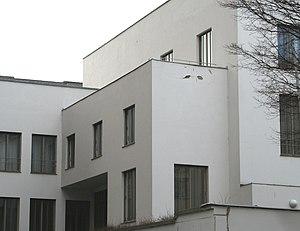
L’esthétique analytique est un courant philosophique apparu dans les années 1950 dans le monde anglophone, qui étudie particulièrement des notions liées à l'art et au goût. L'esthétique analytique est l'un des courants majeurs de l'esthétique contemporaine avec l'approche phénoménologique et le postmodernisme.
Margarethe Anna Maria Stonborough, née Wittgenstein le 19 septembre 1882 à Neuwaldegg et morte le 27 septembre 1958 à Vienne, est une mécène autrichienne, fille du magnat de l'industrie Karl Wittgenstein, sœur du philosophe Ludwig Wittgenstein, du pianiste Paul Wittgenstein et propriétaire de l'hôtel particulier Wittgenstein à Vienne.